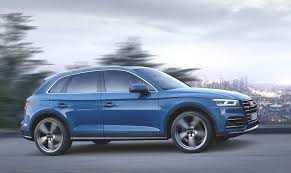
Label: noambulance